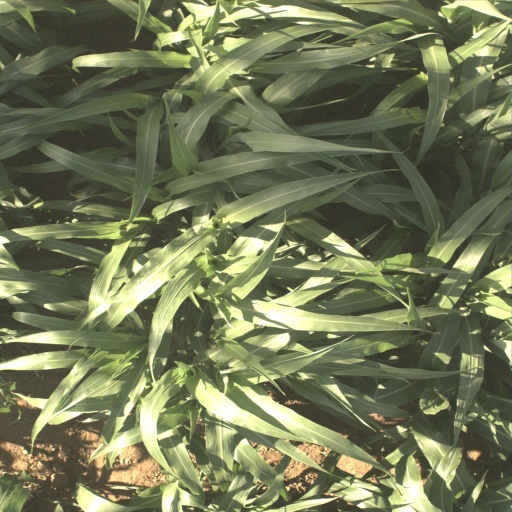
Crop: sorghum